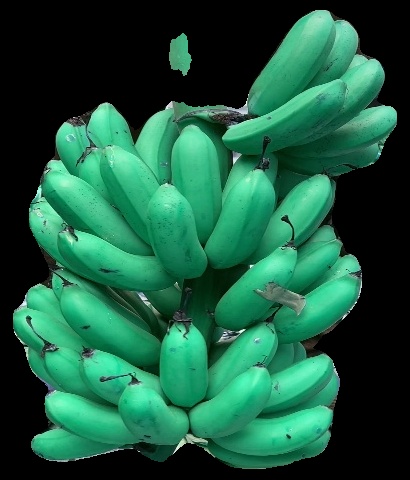
Variety: rasbale
Grade: grade1